Zhongshan Wharf

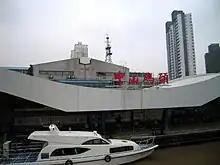
The view of Zhongshan Wharf from ferry

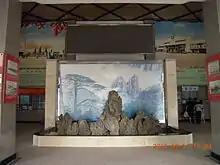
The hall of Zhongshan Wharf

Zhongshan Wharf: located along Yangtze River, is a wharf in Xiaguan. It is near wharf No.7 of Port of Nanjing.